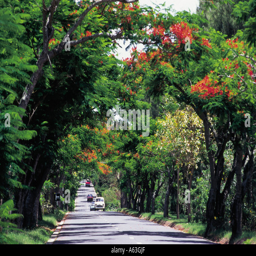
cars traveling on a road